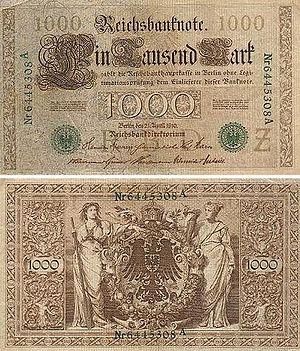
Billet de 1000 marks